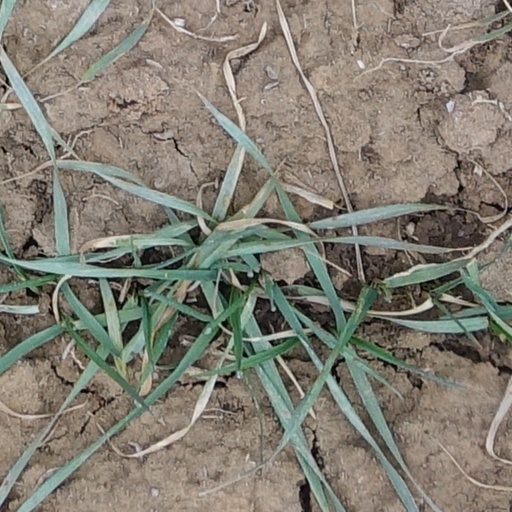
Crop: wheat